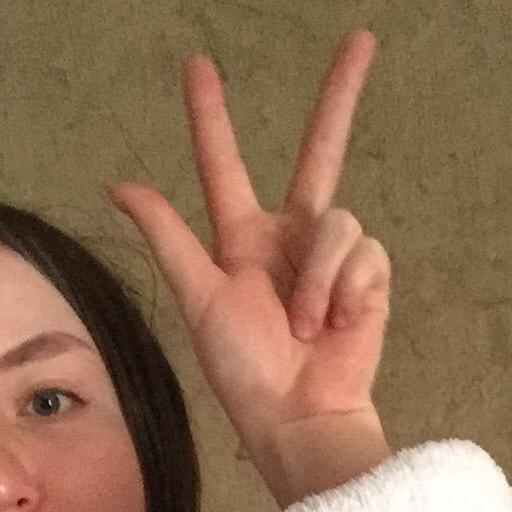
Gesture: three2